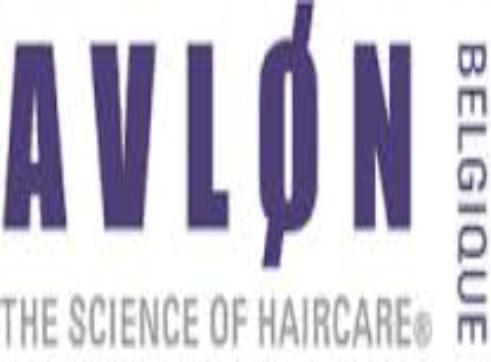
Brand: Avlon
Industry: Necessities